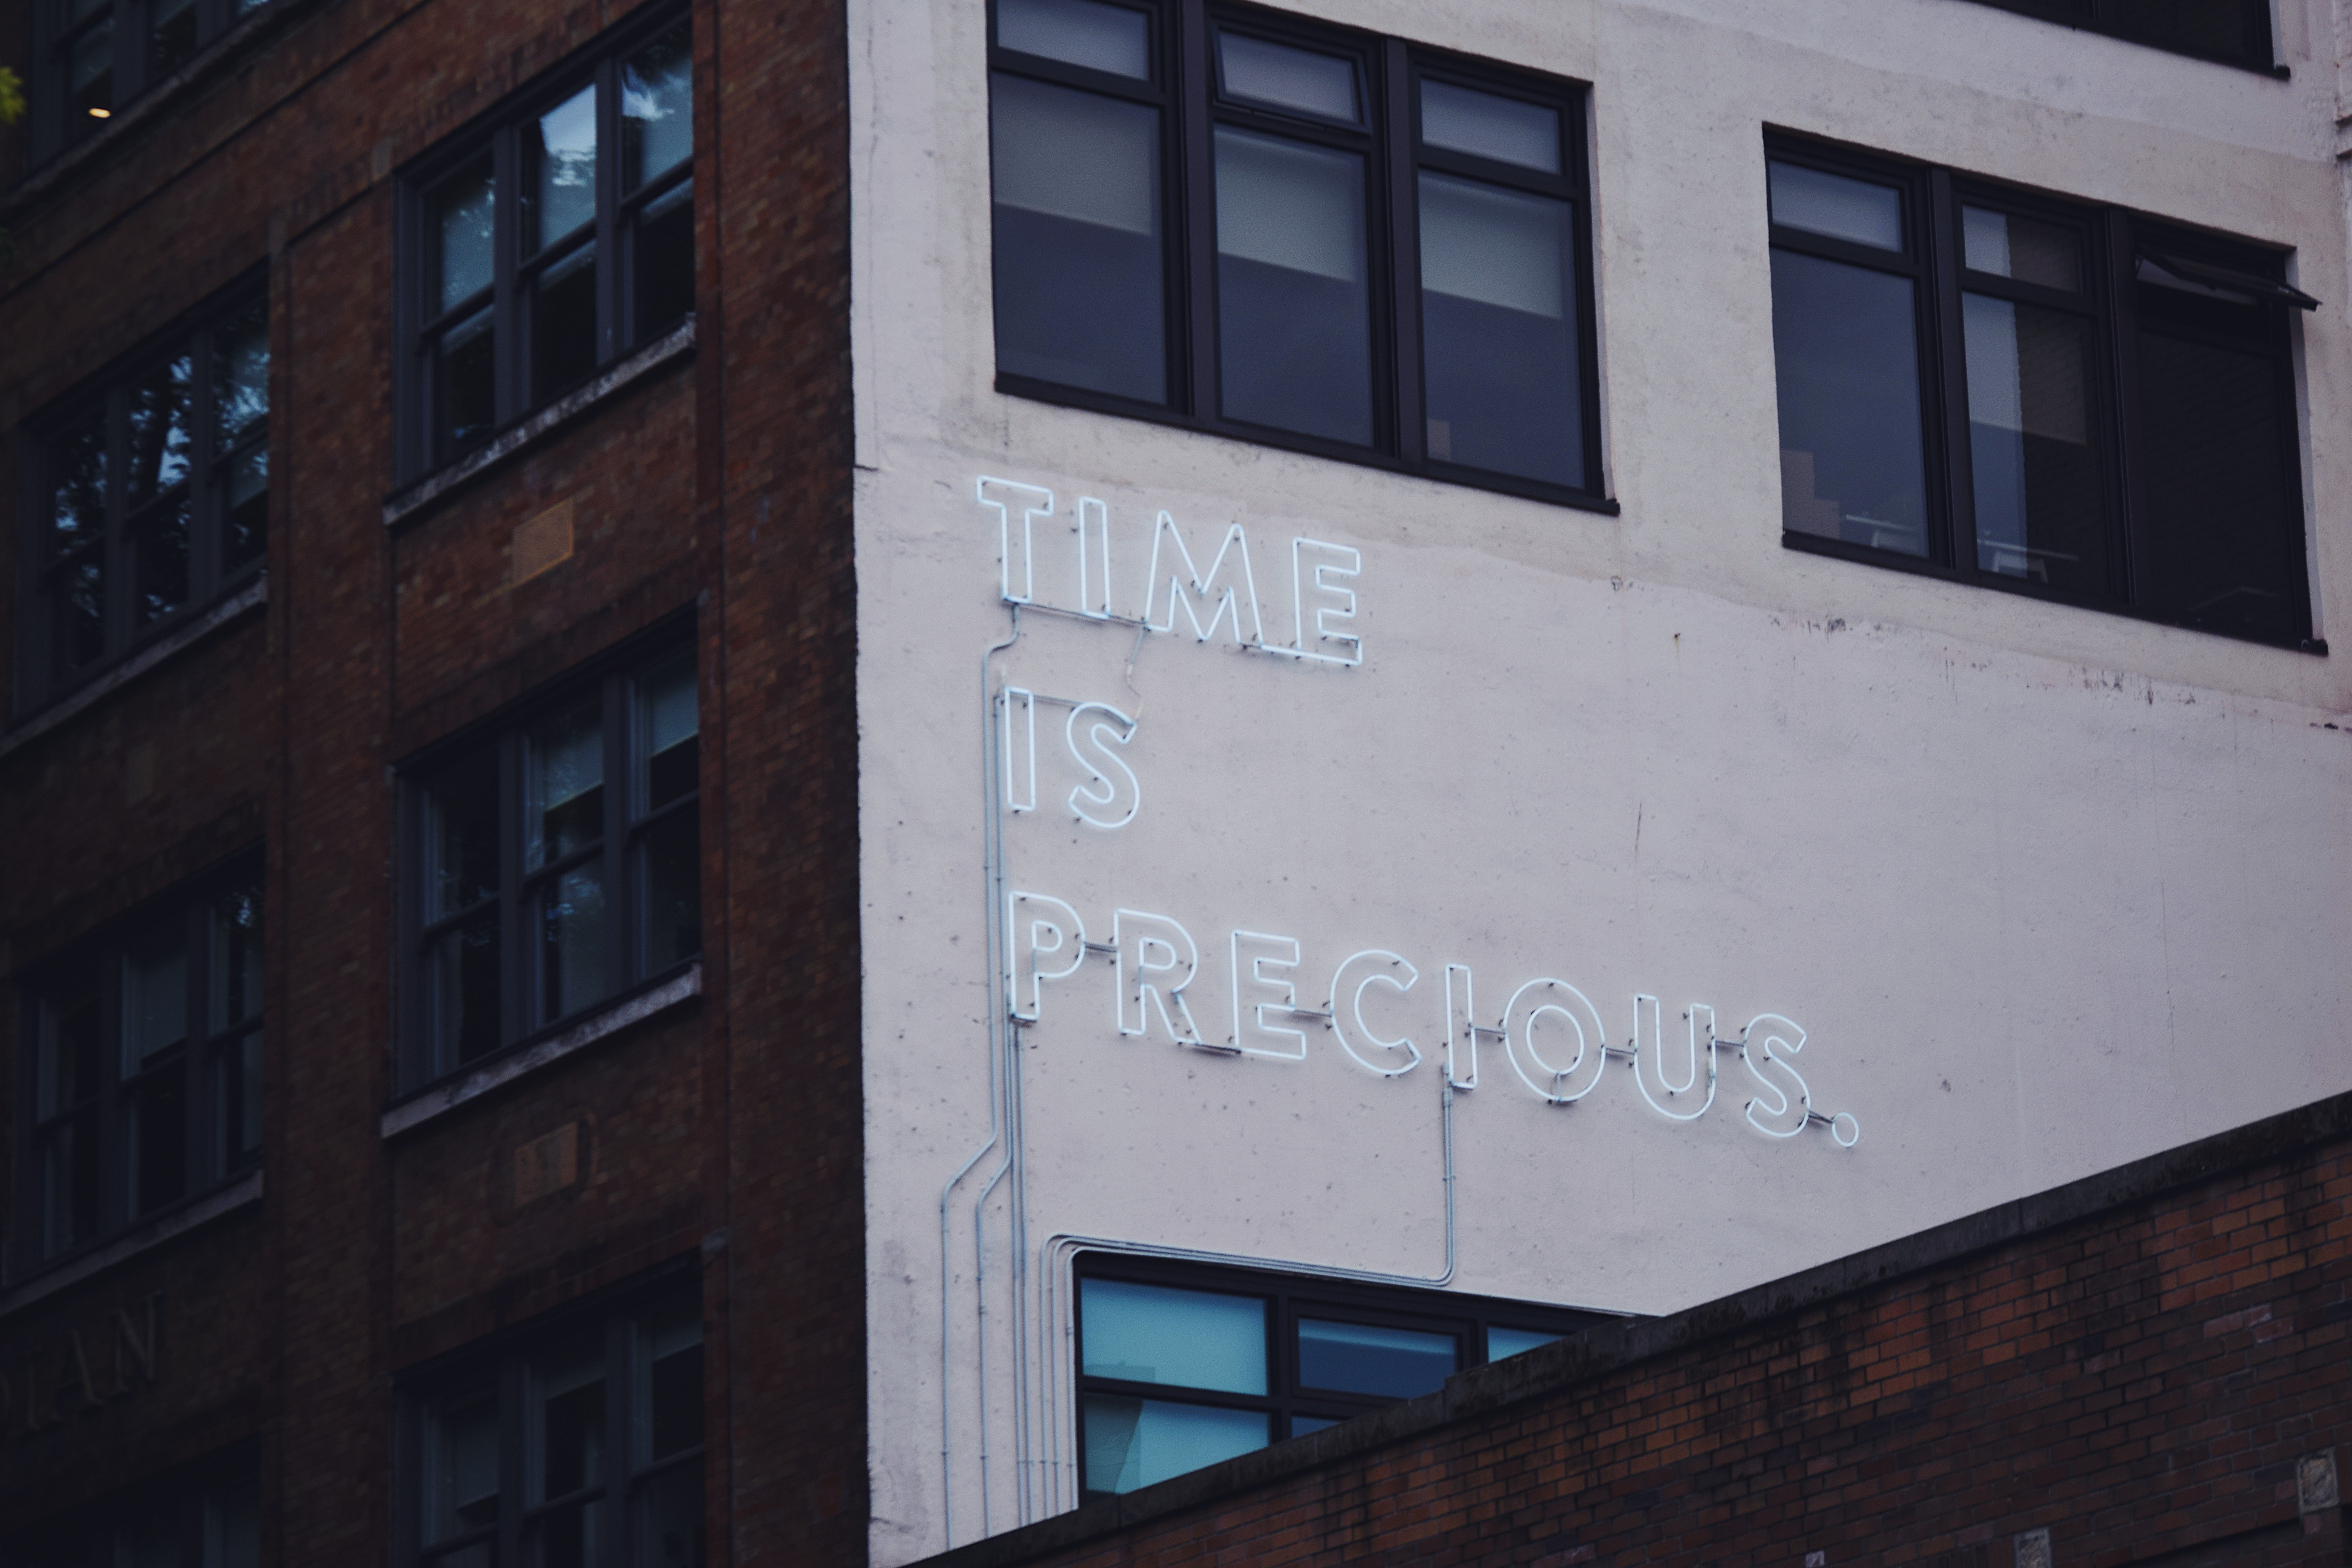
daytime, architecture, wall, building, urban area, window, font, facade, line, neighbourhood, Material property, house, real estate, brick, apartment, city, home, daylighting, space, glass, metal